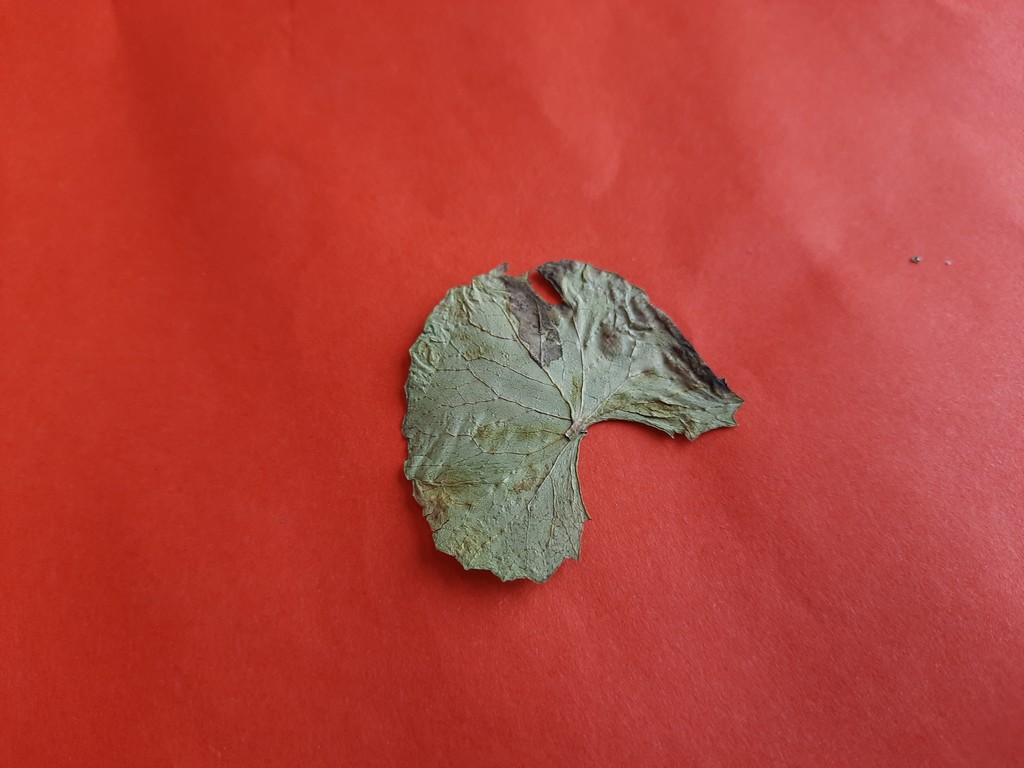
Label: Dried